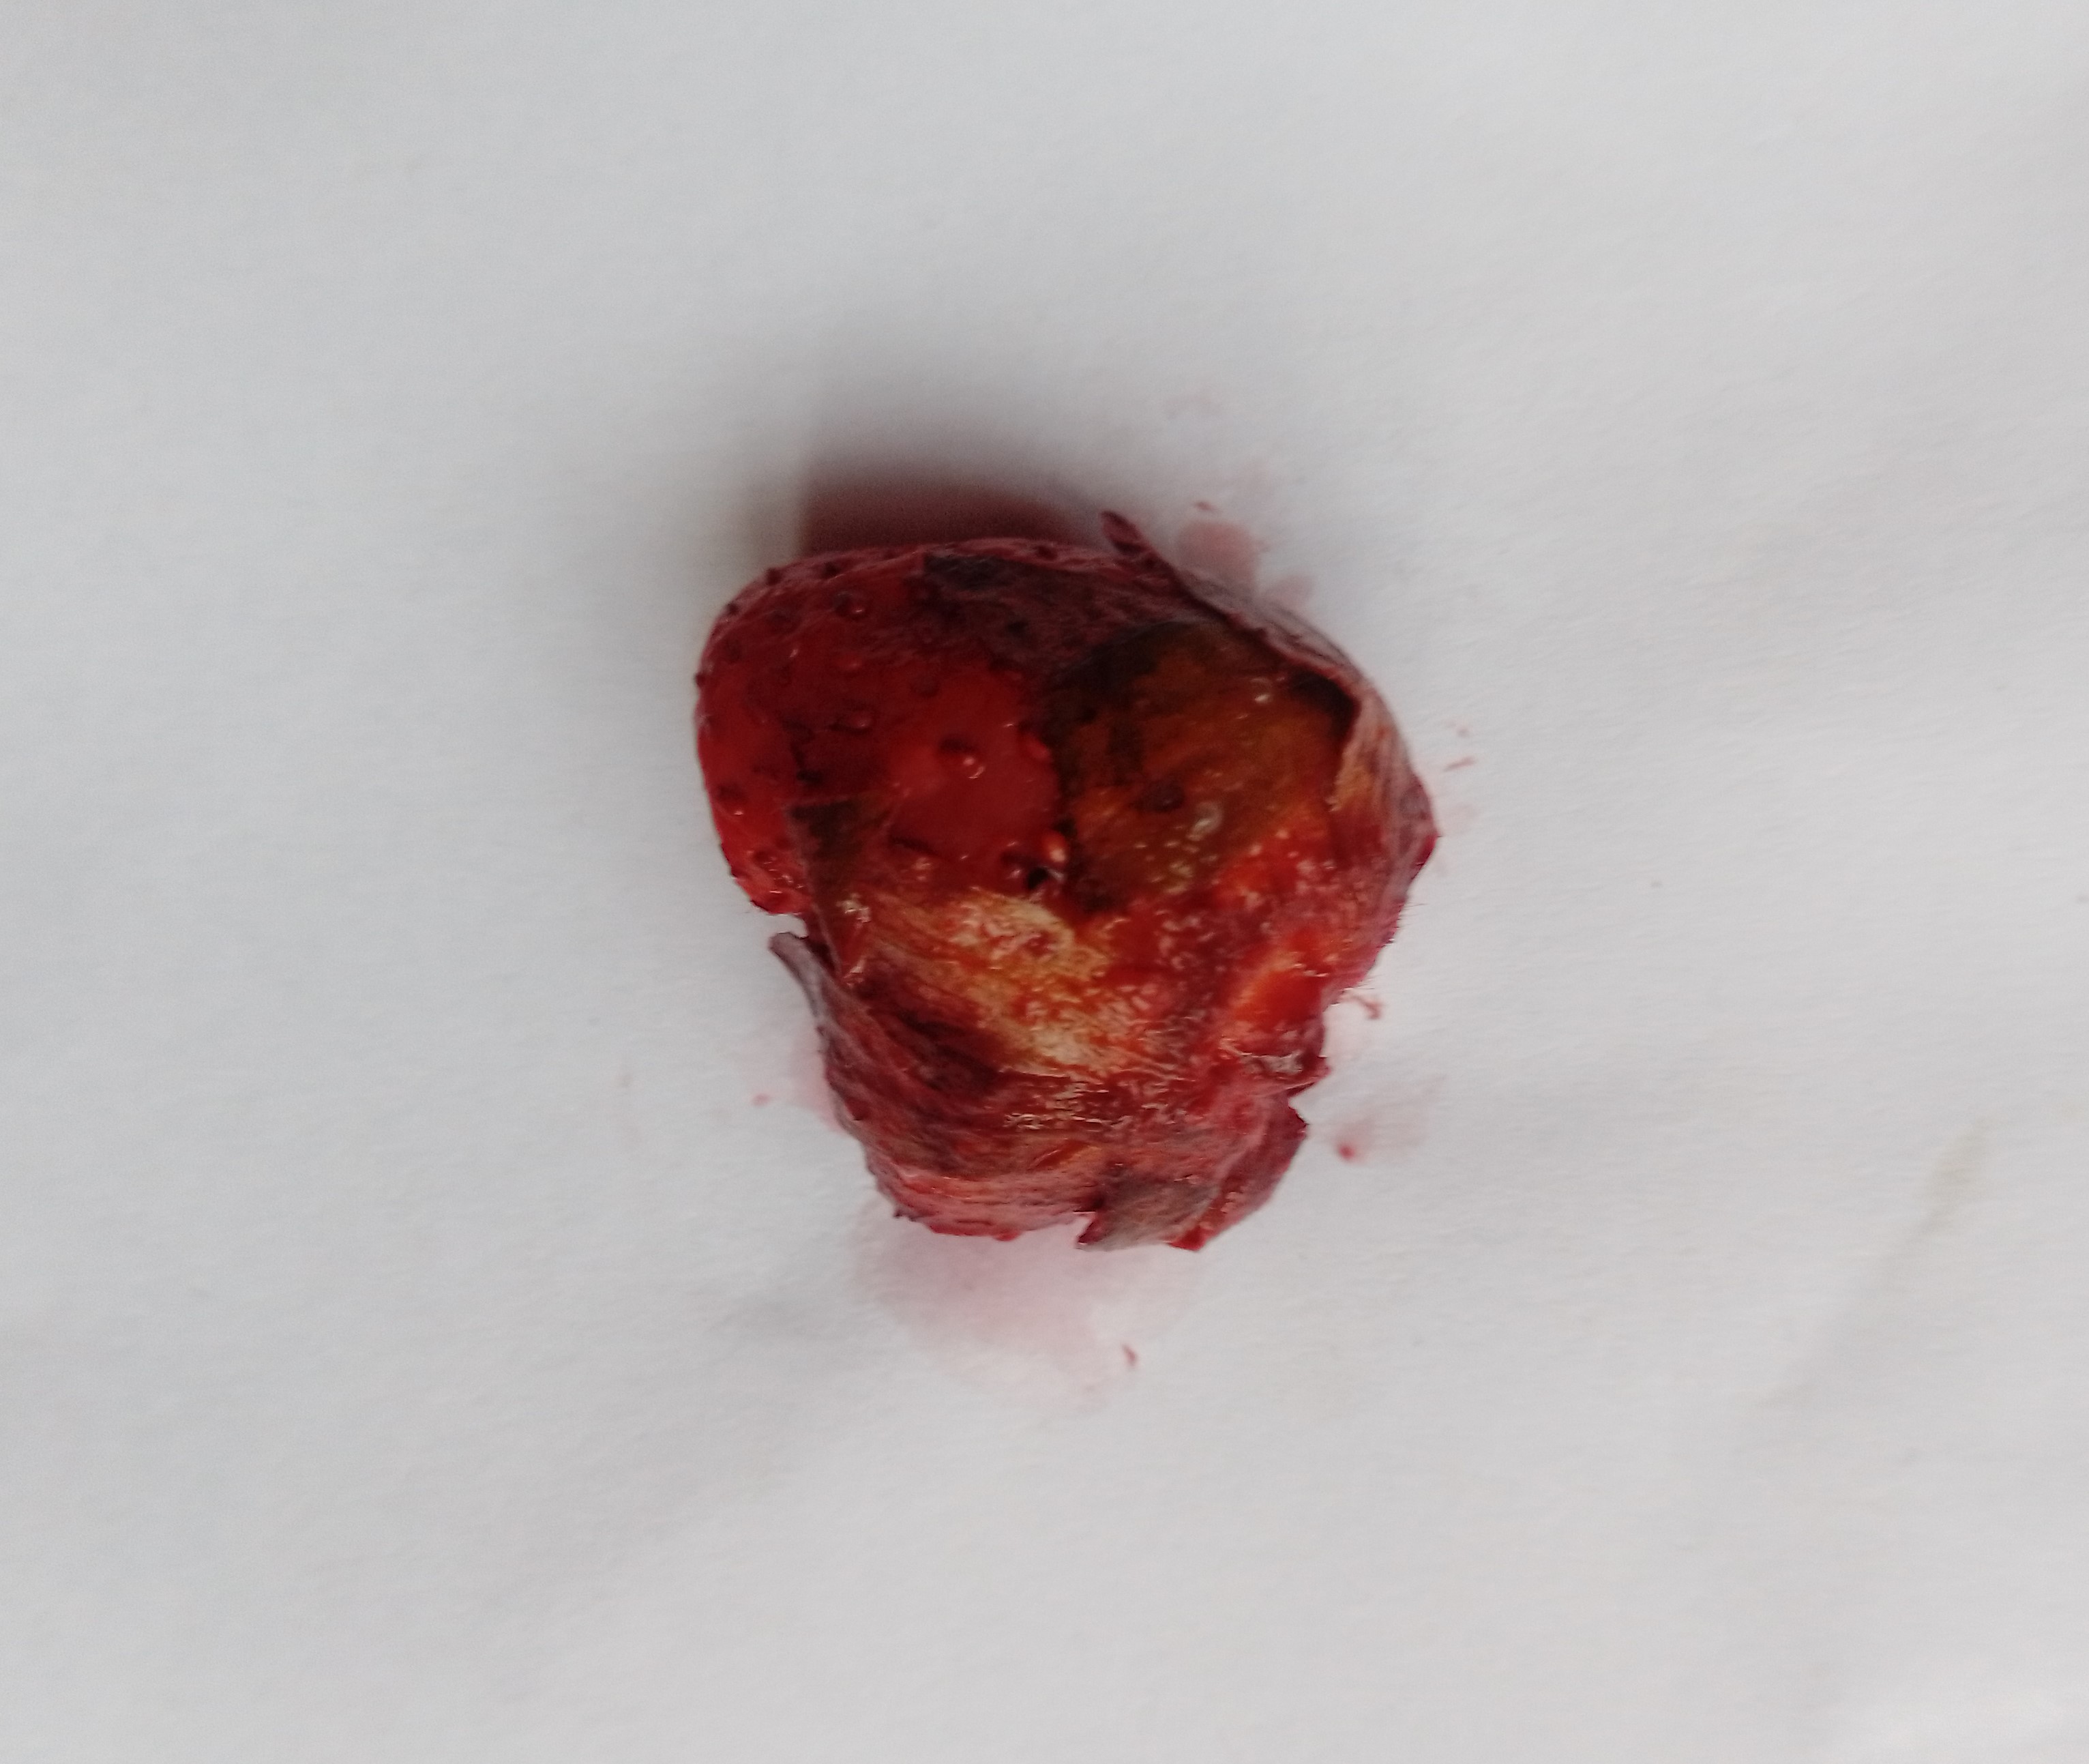
Fruit: strawberry
Condition: rotten